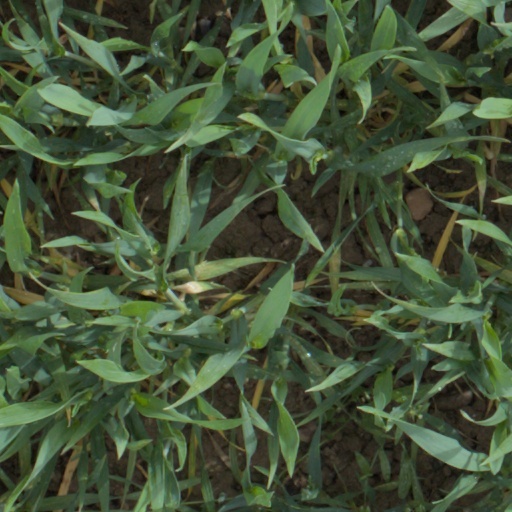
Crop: wheat